The Unholy Alliance (TV series)

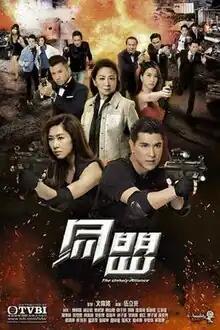
Official poster

The Unholy Alliance (literally "Alliance") is an action crime-thriller television drama created by Jazz Boon and TVB. Principal photography began in Hong Kong in September 2016, and continued in Taiwan in December 2016. It premiered on TVB Jade on 7 August 2017, and for MediaCorp's Channel U in July 2019, and ran for 28 episodes.